2021 Norwegian Football Cup

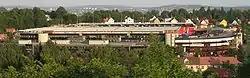
Ullevaal Stadion, Oslo - venue for the Norwegian Cup final

The 2021 Norwegian Football Cup was the 115th season of the Norwegian annual knock-out football tournament. The first round was played on 24 and 25 July 2021 and the tournament ended with the final being held on 1 May 2022. Due to delays at the beginning of the season the first round was moved from April to July, resulting in not being able to finish the tournament in 2021. Three rounds were played in 2021, while the remaining four rounds were played at the beginning of the 2022 season.